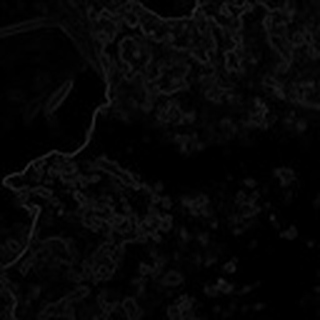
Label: cotton_powdery_mildew